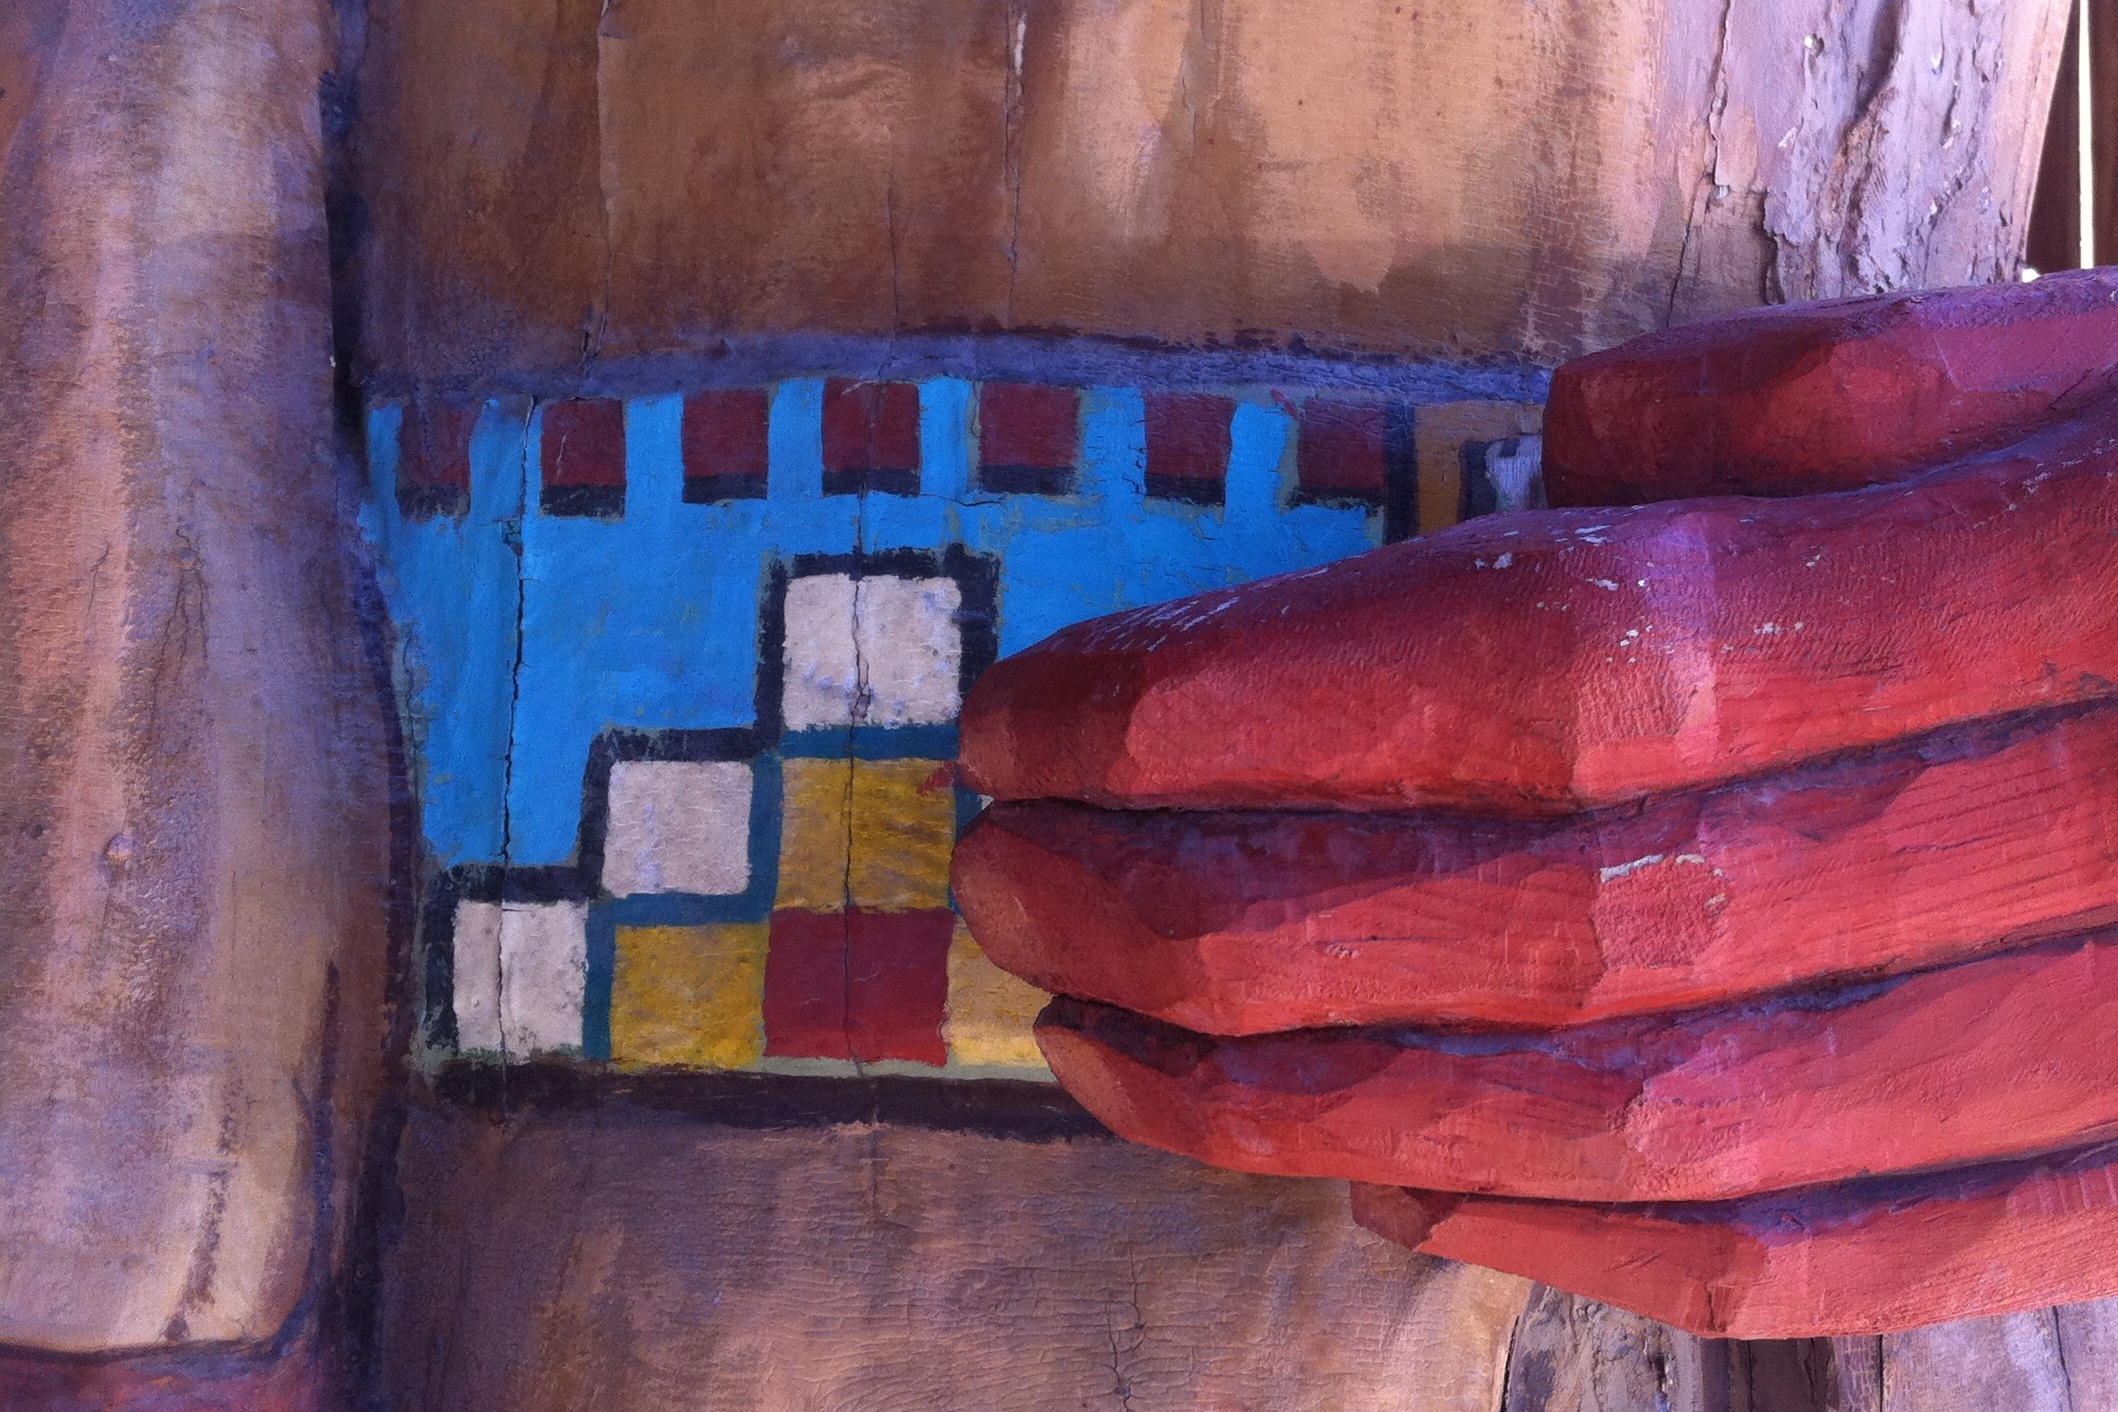
wood, wall, red, color, blue, still life, material, painting, art, temple, mural, image, shape, odyssey, wyoming, modern art, man made object